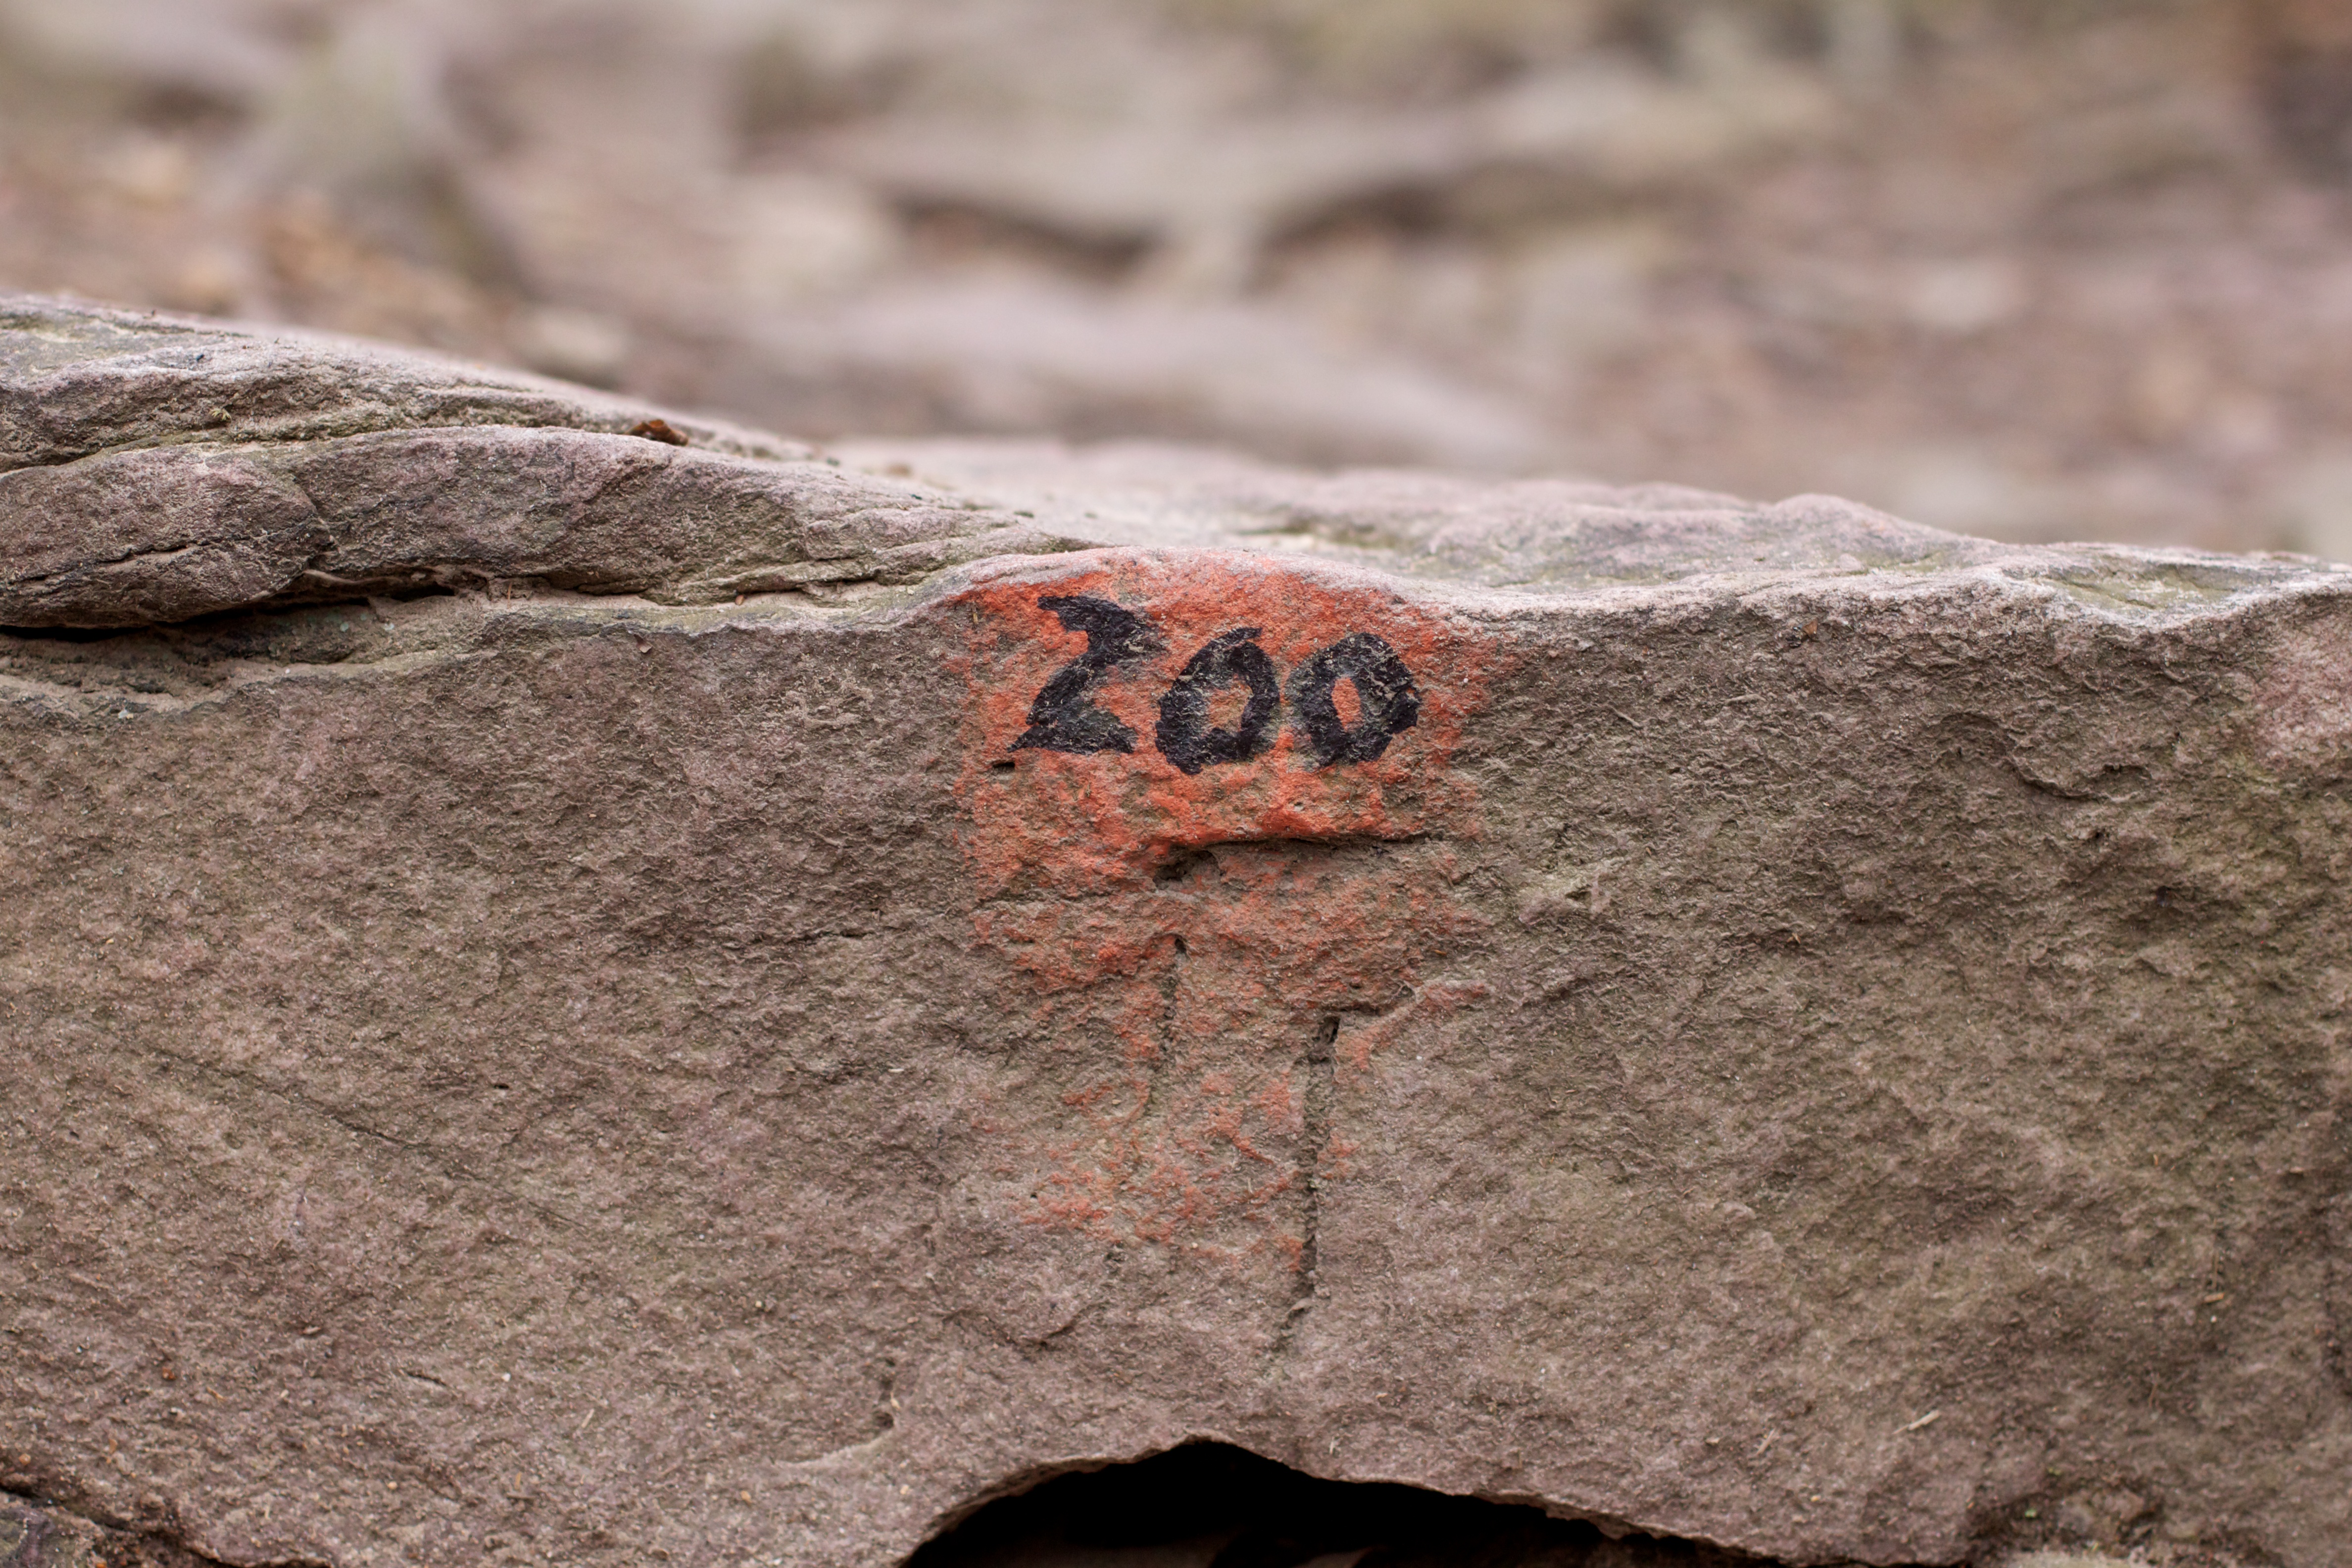
rock, wood, leaf, wildlife, insect, soil, fauna, invertebrate, geology